Providence, Rhode Island

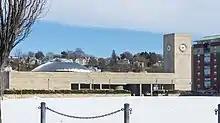
Providence Station

The Providence City Council consists of 15 councilors, one for each of the city's wards, who enact ordinances and pass an annual budget. Providence uses a strong-mayor form of government in which the city council acts as a check against the power of the executive branch, the mayor. The members of the Providence City Council are elected by residents of the fifteen wards of Providence. City Council members are elected to four-year terms and are limited, by City Charter, to serving a maximum of three consecutive full terms (excluding any partial term of less than two years previously served).